Stalinist architecture

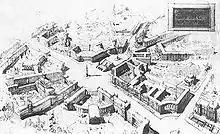
One of the 22 rejected projects for Kiev's reconstruction

Central Kiev was destroyed during World War II when the Red Army abandoned the city and employed remote explosives to detonate bombs, and deny it to German forces. After Kiev's liberation, the streets and squares of the city were cleared of the ruins. Symbolically (as commemoration of Operation Barbarossa, the German invasion of the USSR) on 22 June 1944 the City Soviet organized a competition for architects from Kiev as well as other places from the Republic and the union to develop a new project for a complete reconstruction of the central city.